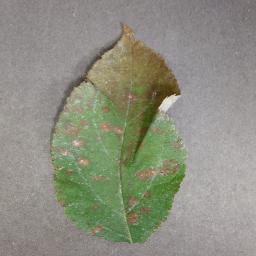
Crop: apple
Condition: cedar_rust